Midian

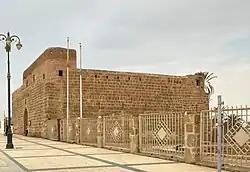
The historical castle of Tabuk in Saudi Arabia

Some scholars have suggested that the name "Midian" does not refer to geographic places or to a specific tribe, but to a confederation or "league" of tribes brought together as a collective for worship purposes. Paul Haupt first made this suggestion in 1909, describing Midian as a "cultic collective" or an amphictyony, meaning "an association of different tribes in the vicinity of a sanctuary". Elath, on the northern tip of the Gulf of Aqaba was suggested as the location of the first shrine, with a second sanctuary located at Kadesh.